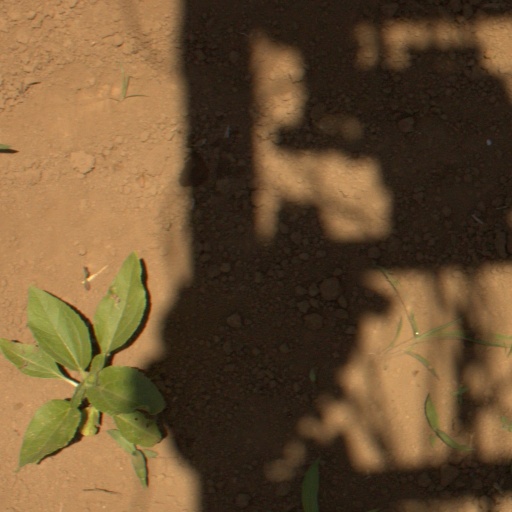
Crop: Jerusalem artichoke